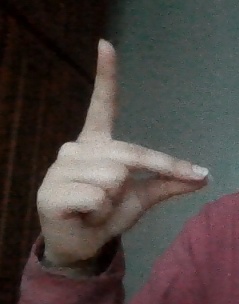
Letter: ta